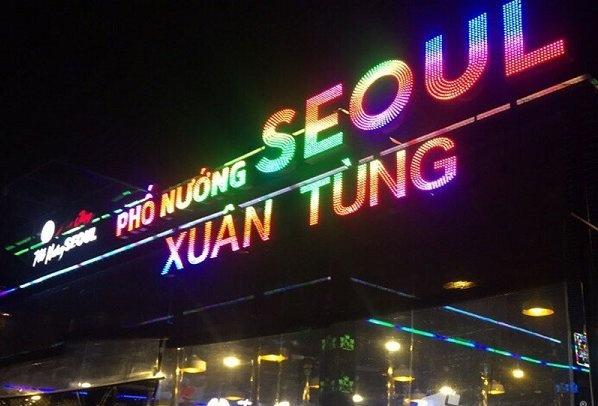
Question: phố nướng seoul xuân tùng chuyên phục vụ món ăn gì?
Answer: phố nướng seoul xuân tùng chuyên phục vụ món nướng